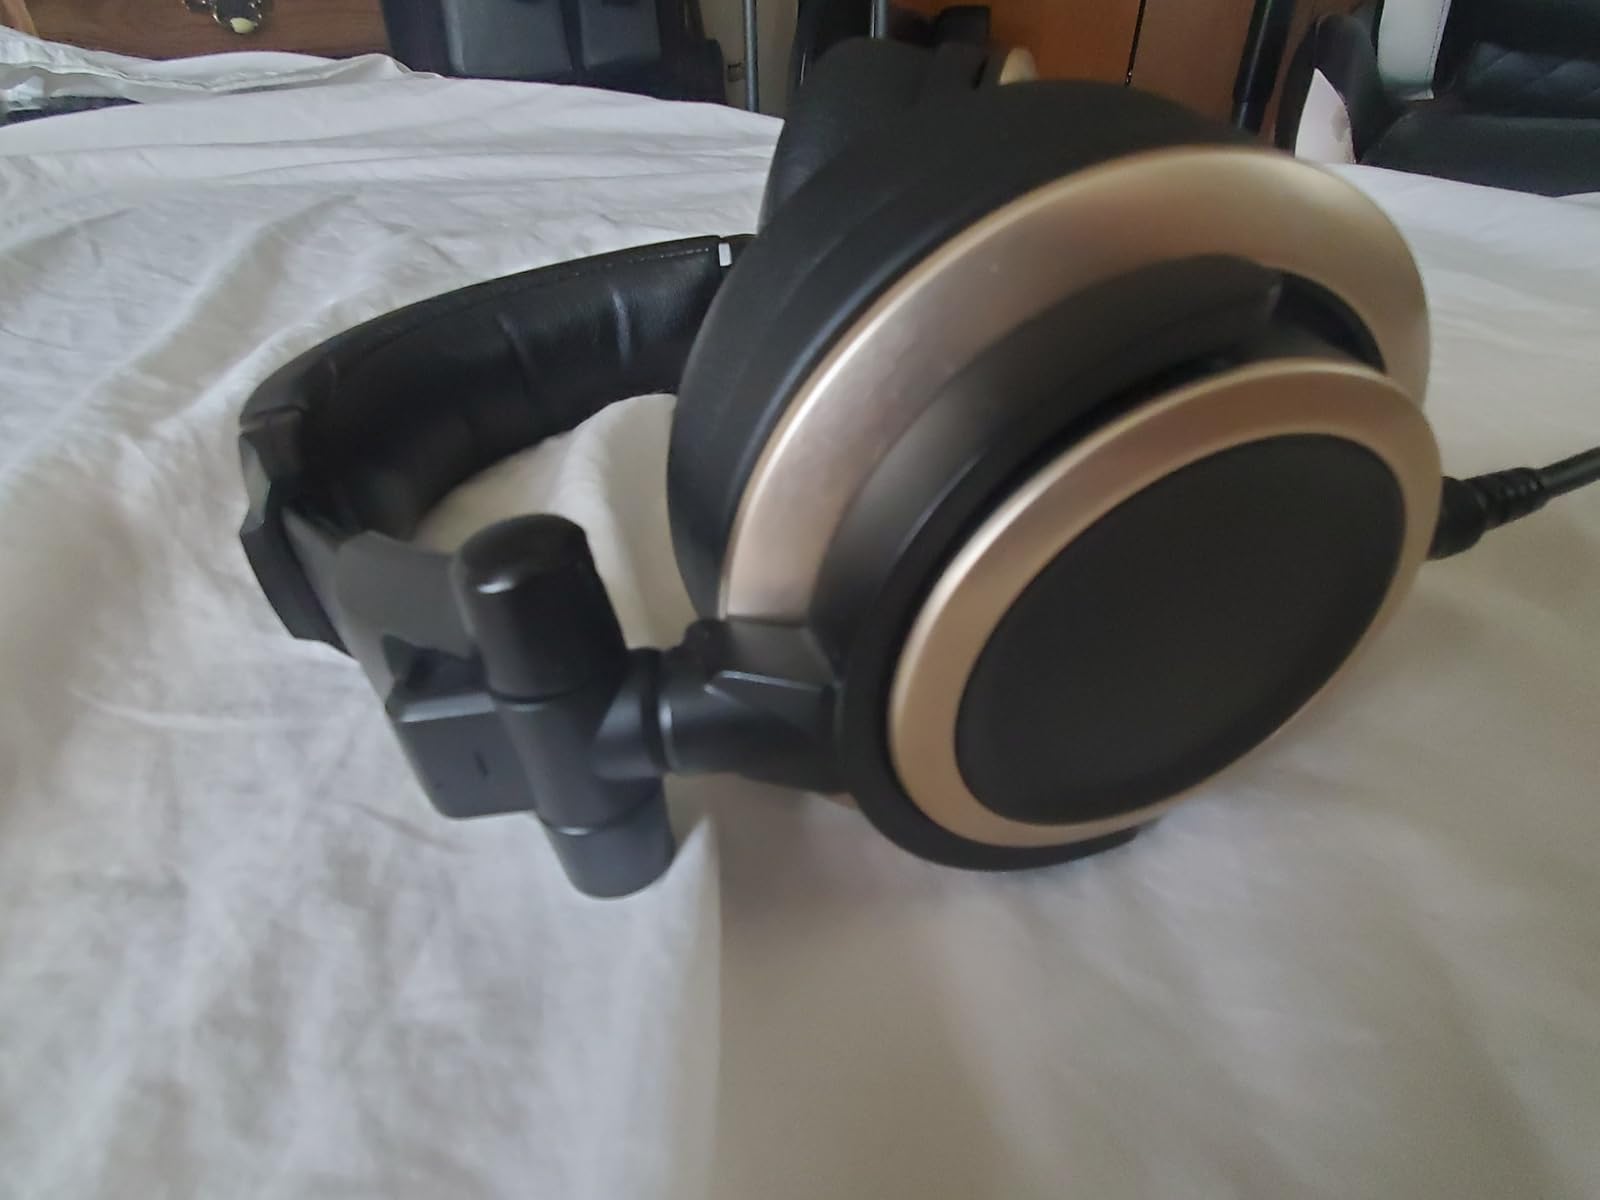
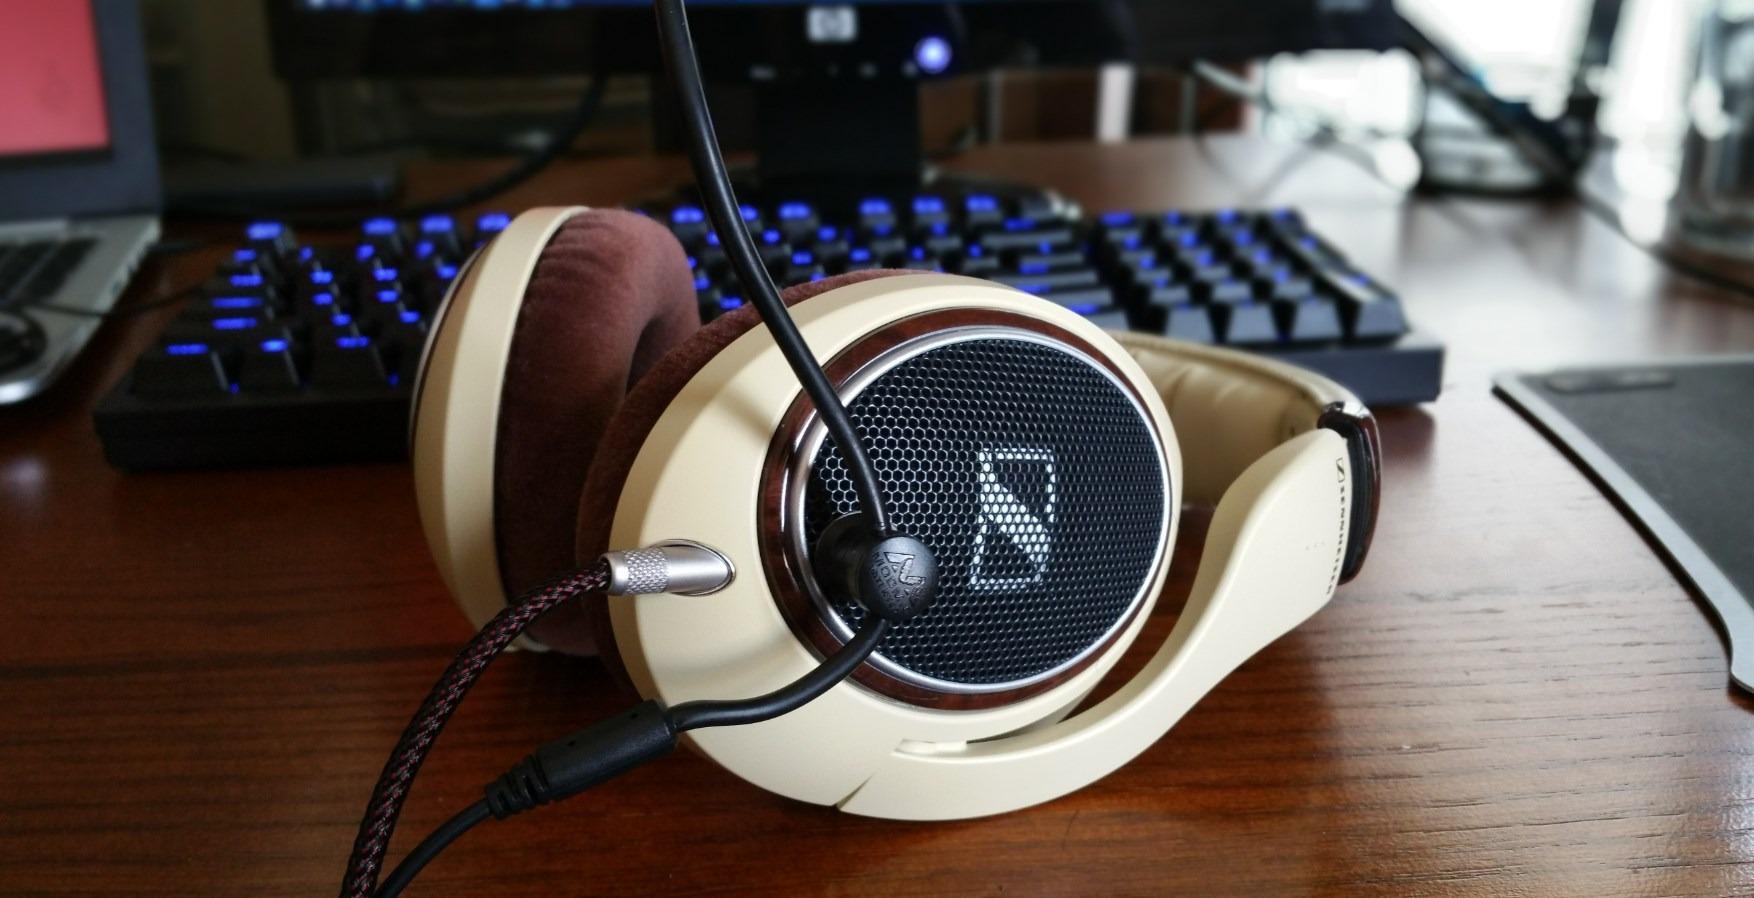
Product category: headphones
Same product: no